Madame Tussauds

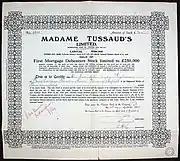
First Mortgage Debenture Stock of Madame Tussaud's Ltd., issued 15 September 1949

In 1926, Madame Tussauds became a limited company. In 1949, the company issued a First Mortgage Debenture Stock with Sir Arthur Marshall among the signatories. In the 1960s, Tussauds was looking to expand beyond the UK and in 1970 opened their first international exhibition in Amsterdam. In 1978, Madame Tussauds was acquired by S. Pearson and Son, now Pearson plc. The company had been seeking to expand beyond their own attractions before acquiring the group. Chessington Zoo (now Chessington World of Adventures) in southwest London was already owned by Pearson and it became a Tussauds attraction after the buyout. In 1989, the company opened Madame Tussaud's Rock Circus, an exhibition held at the London Pavilion celebrating the history of rock and pop music featuring its major figures recreated in wax. In 1997, the museum in London attracted 2.79 million visitors, more than the Tower of London. In 1999, the company opened its first US site in Las Vegas. Its success led the company to look for another exhibition location in the US, with the New York site opening the following year. In 1999, after being part of Pearson for twenty years, Charterhouse Development Capital acquired the group. The new company bought in new management and sought to increase profits whilst continuing the company's growth. In 2000, the London Eye launched, in which Tussauds had a 33% stake, and managed by Tussauds the site soon became one of the UK's most popular attractions.